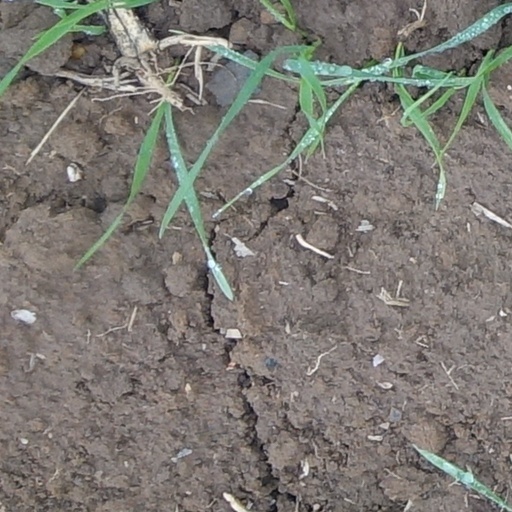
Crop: wheat